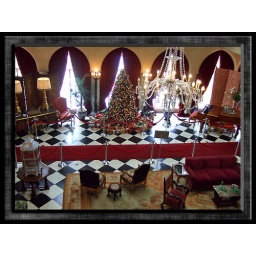
The balcony was so high above floor level the furniture looks doll sized.